Louis, Duke of Savoy

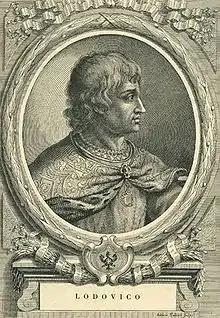
Imagined portrait of Lodovico by Ferrero di Lavriano, 1701

Louis I (24 February 1413 – 29 January 1465) was Duke of Savoy from 1440 until his death in 1465.